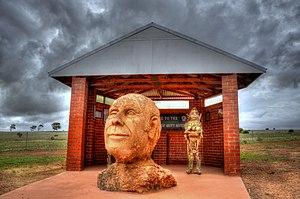
"La principauté de Hutt River ou Hutt River est une micronation dont le territoire était constitué de plusieurs exploitations agricoles en Australie-Occidentale. C'est la plus ancienne micronation australienne. Fin 2019, la Principauté annonce la fermeture des ses ""frontières"".